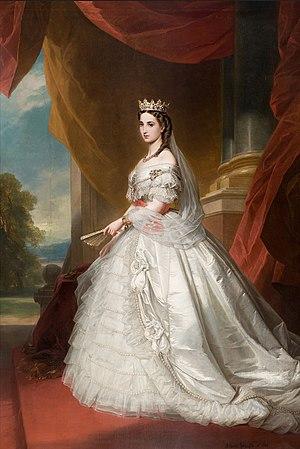
Élisabeth de Wittelsbach, duchesse en Bavière puis, par son mariage, impératrice d'Autriche et reine de Hongrie, est née le 24 décembre 1837 à Munich, dans le royaume de Bavière, et morte assassinée le 10 septembre 1898 à Genève, en Suisse. Elle est en partie à l'origine du compromis austro-hongrois de 1867. Ne pouvant s'adapter à la vie de la cour, elle passe une grande partie de son existence à voyager.
Charlotte de Belgique, née au château de Laeken le 7 juin 1840 et morte le 19 janvier 1927 au château de Bouchout à Meise, est une princesse de Belgique, princesse de Saxe-Cobourg et Gotha et duchesse en Saxe. Elle est l'unique fille de Léopold Iᵉʳ, roi des Belges, et de la reine Louise d'Orléans. En qualité d'épouse de l'archiduc Maximilien d'Autriche, vice-roi de Lombardie-Vénétie puis empereur du Mexique, elle devient, en 1857, archiduchesse d'Autriche, puis, en 1864, impératrice du Mexique.
Louis Eugène Henri Marie, 9ᵉ prince de Ligne, prince d'Amblise et d'Épinoy, grand d'Espagne, est un dipomate belge, ambassadeur extraordinaire d'Albert Iᵉʳ, roi des Belges, chef de la Maison de Ligne de 1880 à 1918.